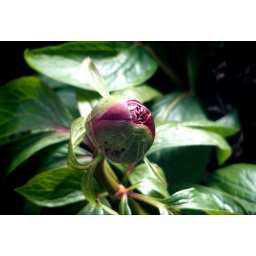
Saw this in the garden, taken through glass again. Not flower savvy but this *could* be a rose...I think.